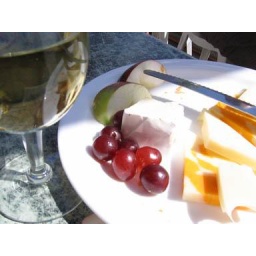
Cheese plate snack in Montreal.  Smoked meat at the famous Schwartz's in Montreal.  And watermelon at the Jean Talon Market in Montreal